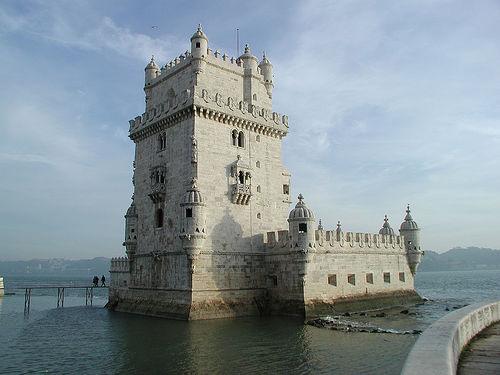
Weather: cloudy or overcast